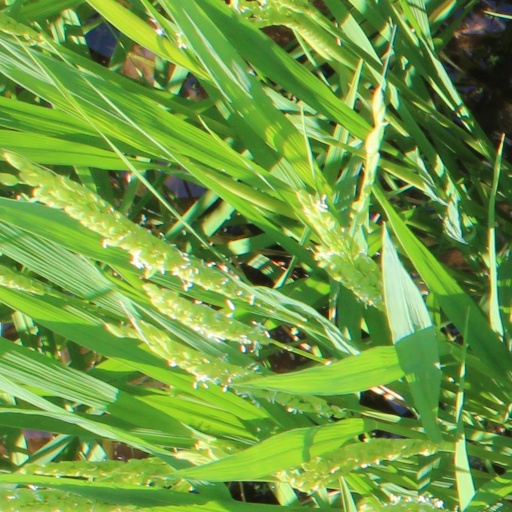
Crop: rice